Holden

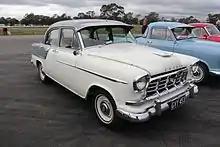
The Holden FC was the first to be tested at the Lang Lang Proving Ground

During the 1950s, Holden dominated the Australian car market. GM invested heavily in production capacity, which allowed the company to meet increased postwar demand for motor cars. Less expensive, four-cylinder cars did not offer Holdens the ability to deal with rugged rural areas. Holden 48–215 sedans were produced in parallel with the 50-2106 coupé utility from 1951; the latter was known colloquially as the "ute" and became ubiquitous in Australian rural areas as the workhorse of choice. Production of both the utility and sedan continued with minor changes until 1953, when they were replaced by the facelifted FJ model, introducing a third panel van body style. The FJ was the first major change to the Holden since its 1948 introduction. Over time, it gained iconic status and remains one of Australia's most recognisable automotive symbols. A new horizontally slatted grille dominated the front end of the FJ, which received various other trim and minor mechanical revisions. In 1954, Holden began exporting the FJ to New Zealand. Although little changed from the 48–215, marketing campaigns and price cuts kept FJ sales steady until a completely redesigned model was launched. At the 2005 Australian International Motor Show in Sydney, Holden paid homage to the FJ with the Efijy concept car. Commercial success underpinned the rise of Holden as a cultural icon, as the Holden car became synonymous with the 'Australian way of life', coming to symbolise the stability of post-war Australian capitalism.